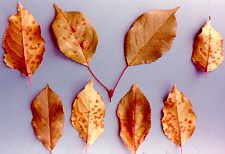
Labels: Apple Scab Leaf, Apple Scab Leaf, Apple Scab Leaf, Apple Scab Leaf, Apple Scab Leaf, Apple Scab Leaf, Apple Scab Leaf, Apple Scab Leaf